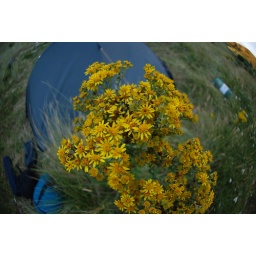
yellow flowers in Scotland